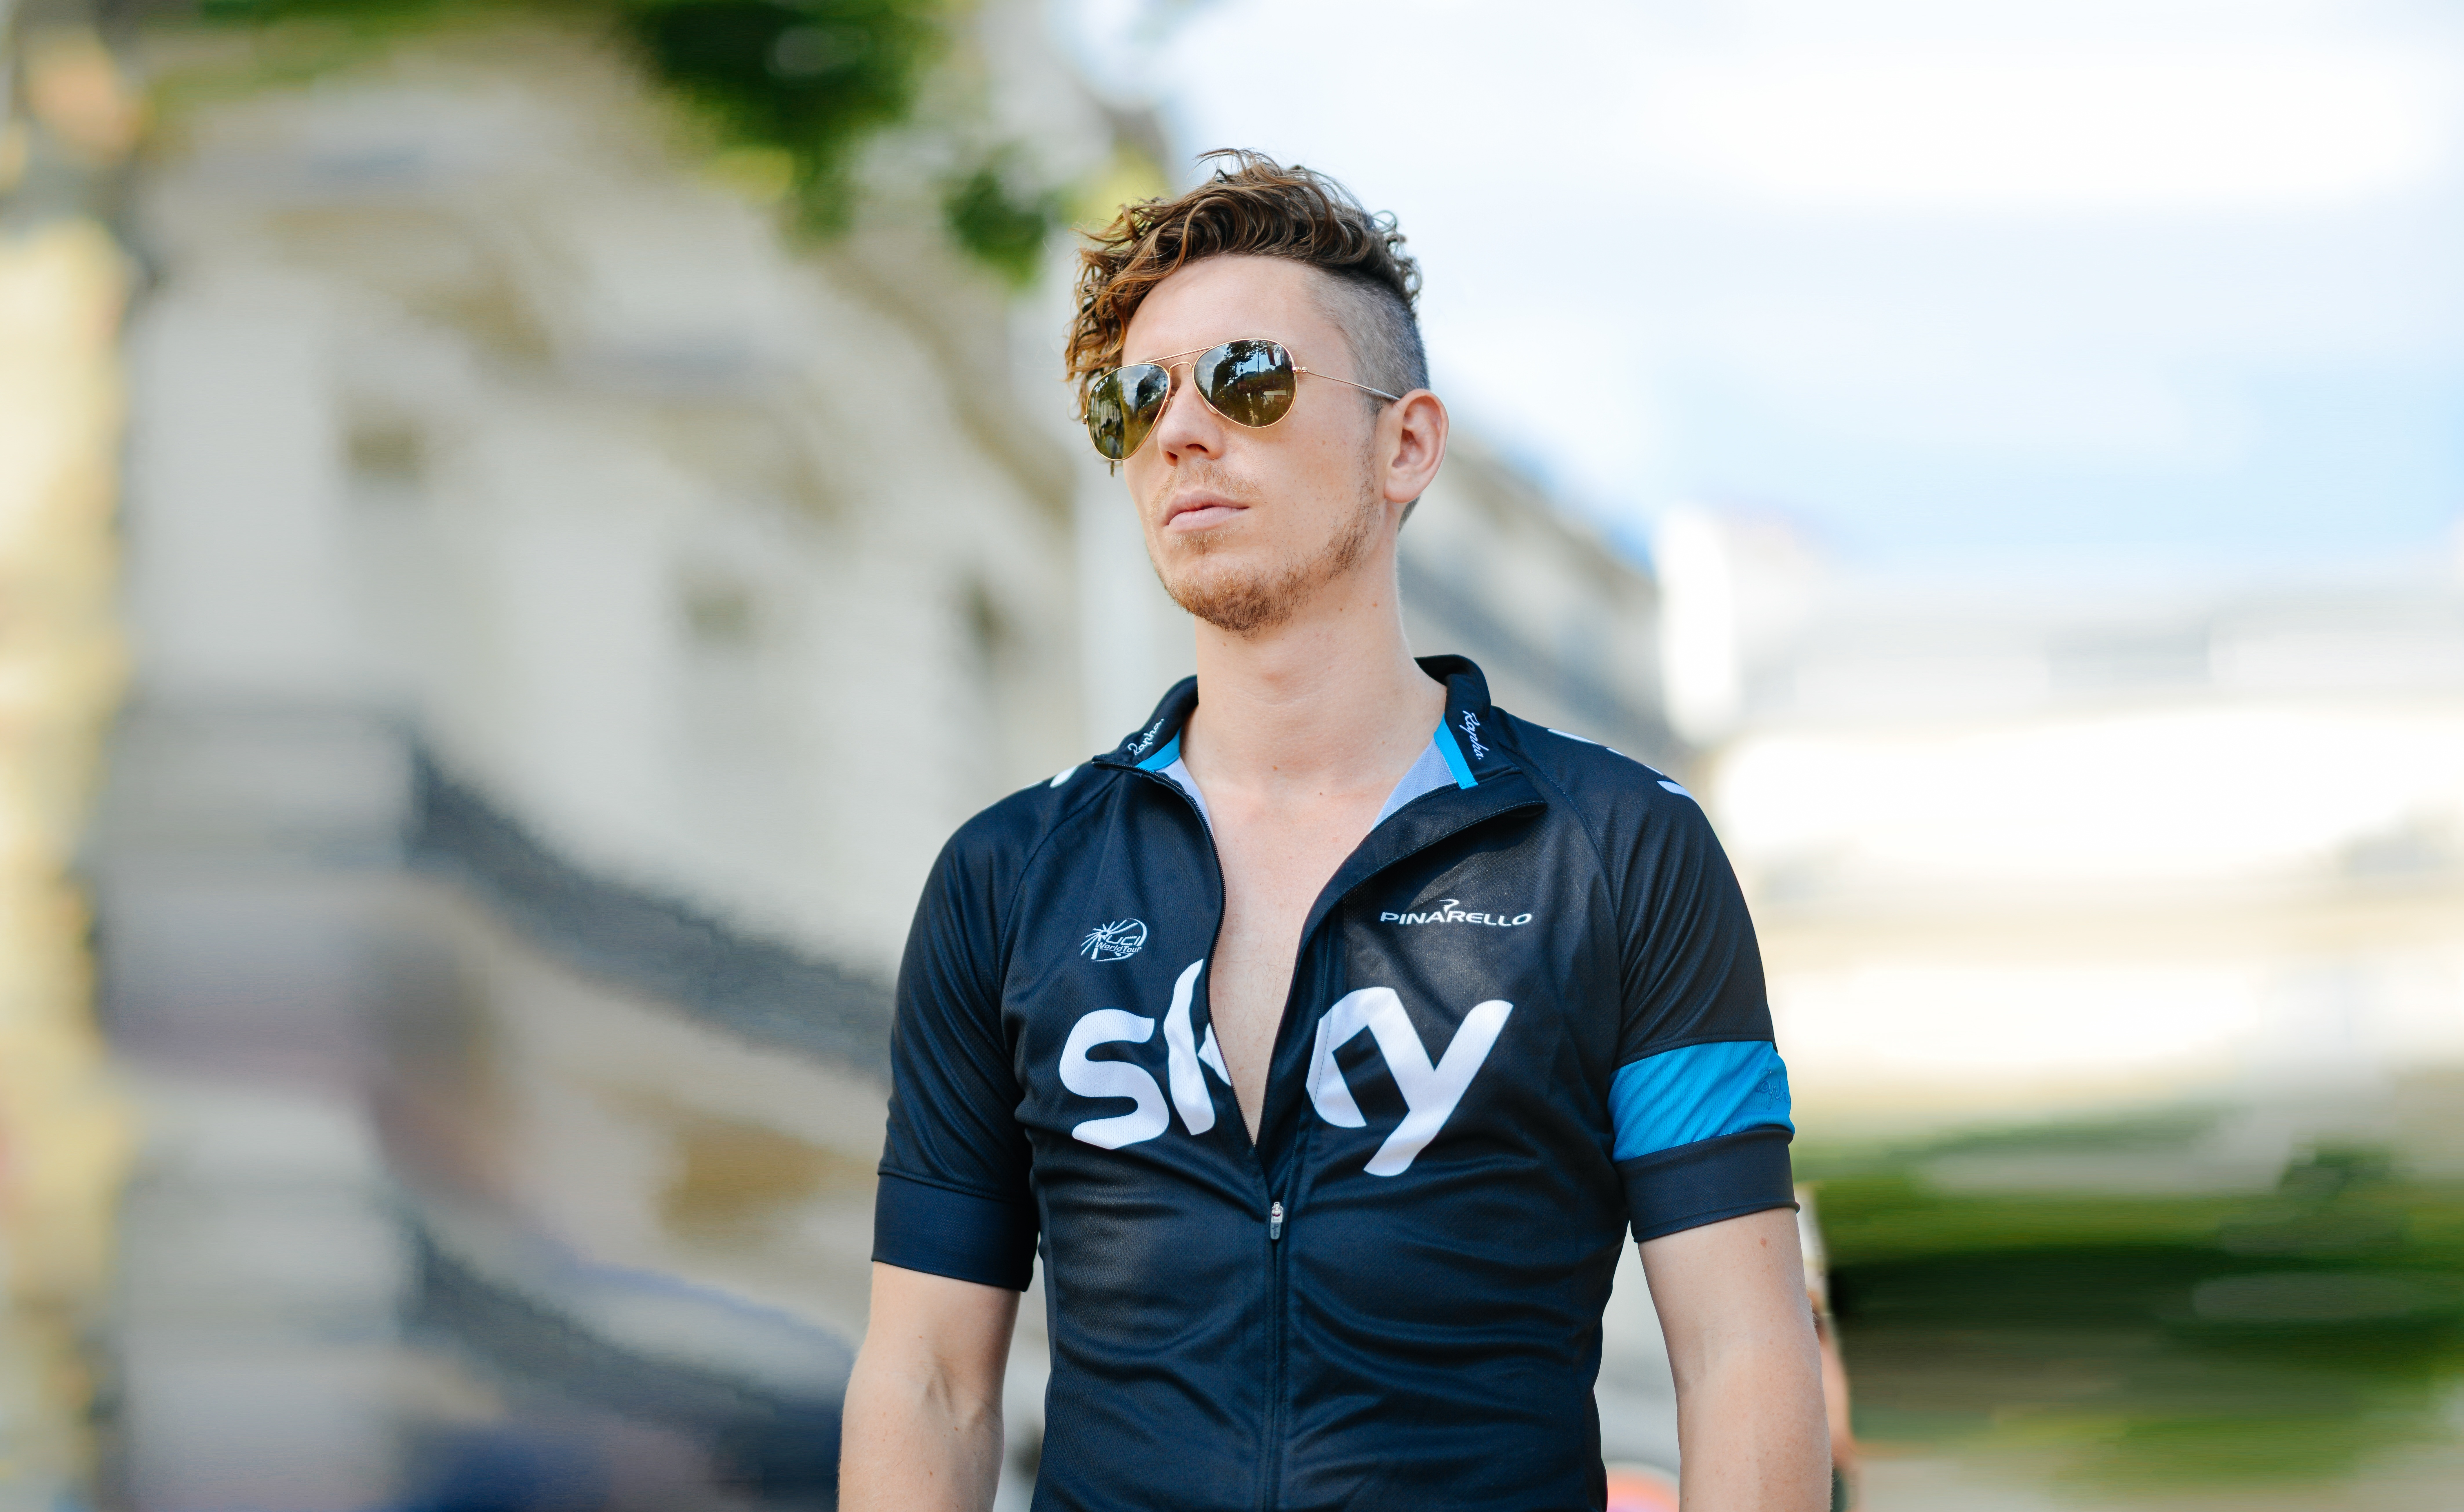
man, person, sky, girl, sport, car, male, recreation, cyclist, young, blue, professional, lifestyle, leisure, outerwear, product, cycling, fun, team, sunglasses, glasses, eyewear, style, athlete, t shirt, vision care, endurance sports